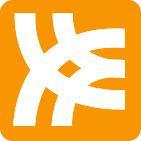
a street view -- long after telecommunications business had moved out --